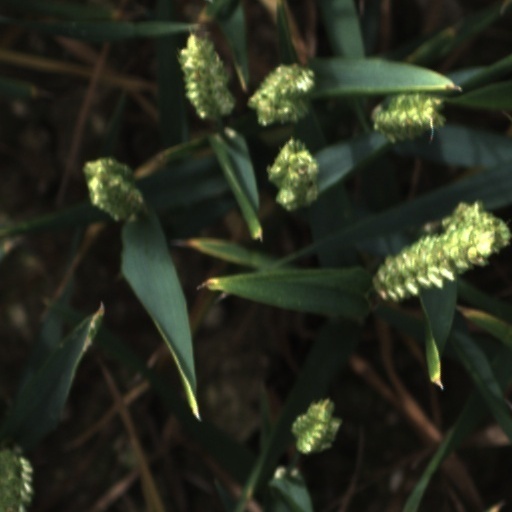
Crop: wheat